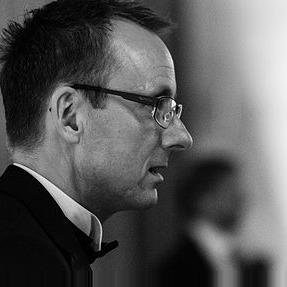
Age: 41